Little Thirteen

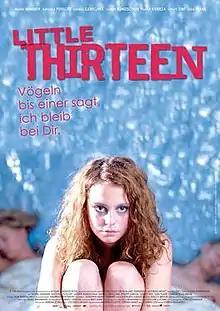

Little Thirteen is a 2012 German drama film directed by Christian Klandt. The film stars Muriel Wimmer as one of three troubled teenagers from different social backgrounds who face various challenges.